86th Operations Group

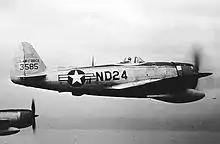
F-47D 44–33585, 86th Fighter Group, over Germany

This inactivation was followed by a fast-moving and often confusing set of events linked to America's realization that it was involved in a Cold War with the Soviet Union. Less than five months later, the 86th Fighter Group was reactivated in Germany on 20 August 1946, being assigned to USAFE and being stationed at AAF Station Nordholz, near Bremerhaven, assuming the personnel and equipment of the inactivated 406th Fighter Group. The activation is in accordance with Air Force policy of having low-numbered units active as much as possible. Personnel and materiel included P-47 fighters. The 86th was to serve as part of the occupation force and to maintain combat proficiency